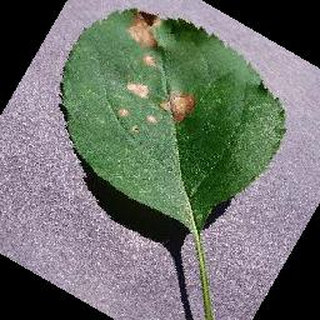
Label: apple_black_rot